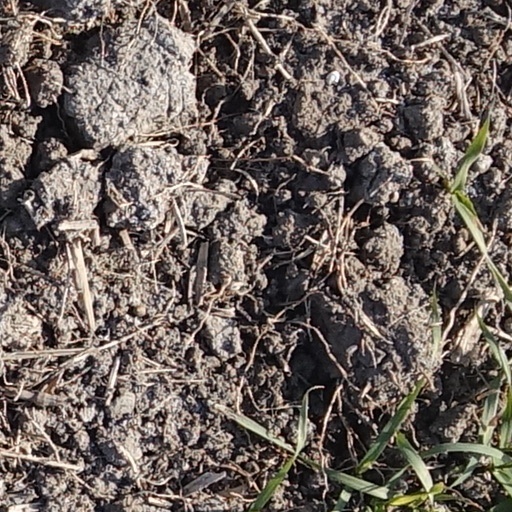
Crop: wheat